Ruta graveolens

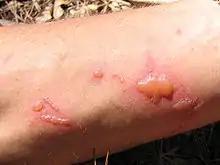
Effect of the common rue on skin in sunny weather

A series of furanoacridones and two acridone alkaloids (arborinine and evoxanthine) have been isolated from "R. graveolens". It also contains coumarins and limonoids.